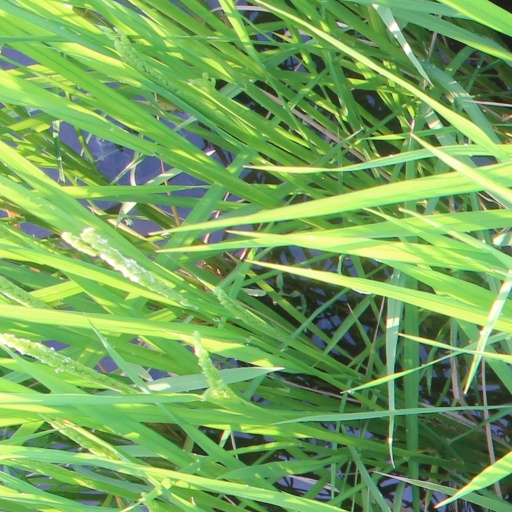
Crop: rice